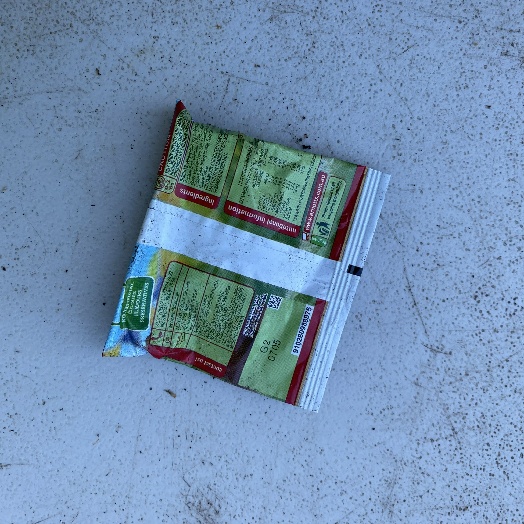
Label: Plastic